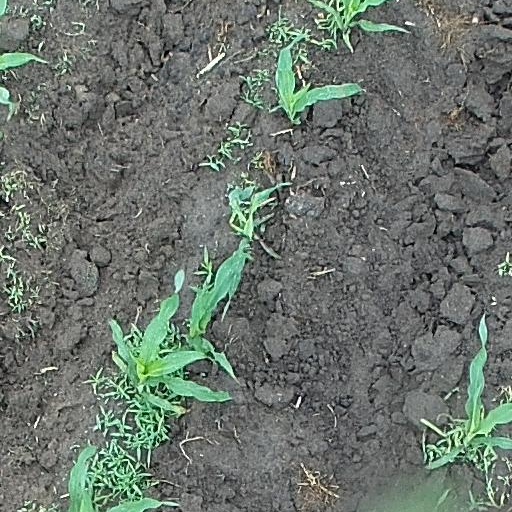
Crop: maize; corn